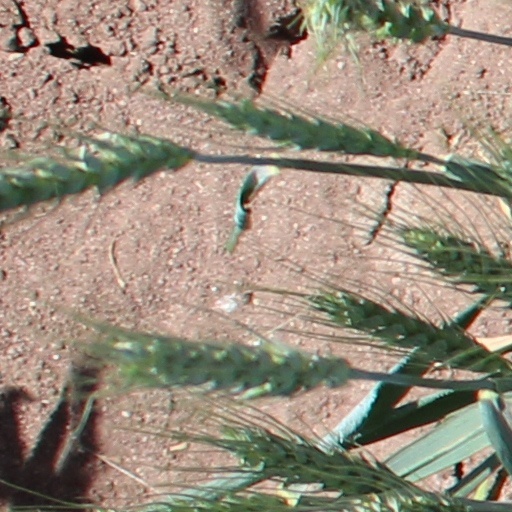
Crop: wheat